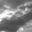
Label: cloud